Fabric, Timișoara

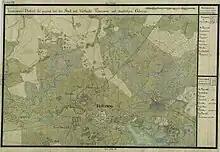
Fabric ("Fabrique") in the Josephinian Land Survey of 1769–1772

Until after 1716, the present-day Fabric, located east of the Cetate district, was not inhabited. In 1716 there were only two water mills in this area. The northern one may have served as a powder keg in the 1660s.